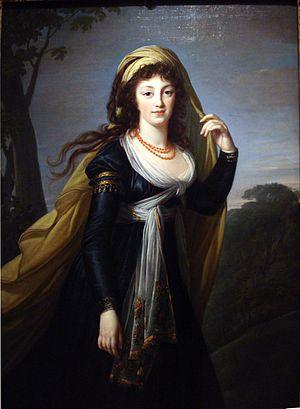
Cette page fournit une liste chronologique de tableaux de la peintre française Élisabeth Vigée Le Brun.